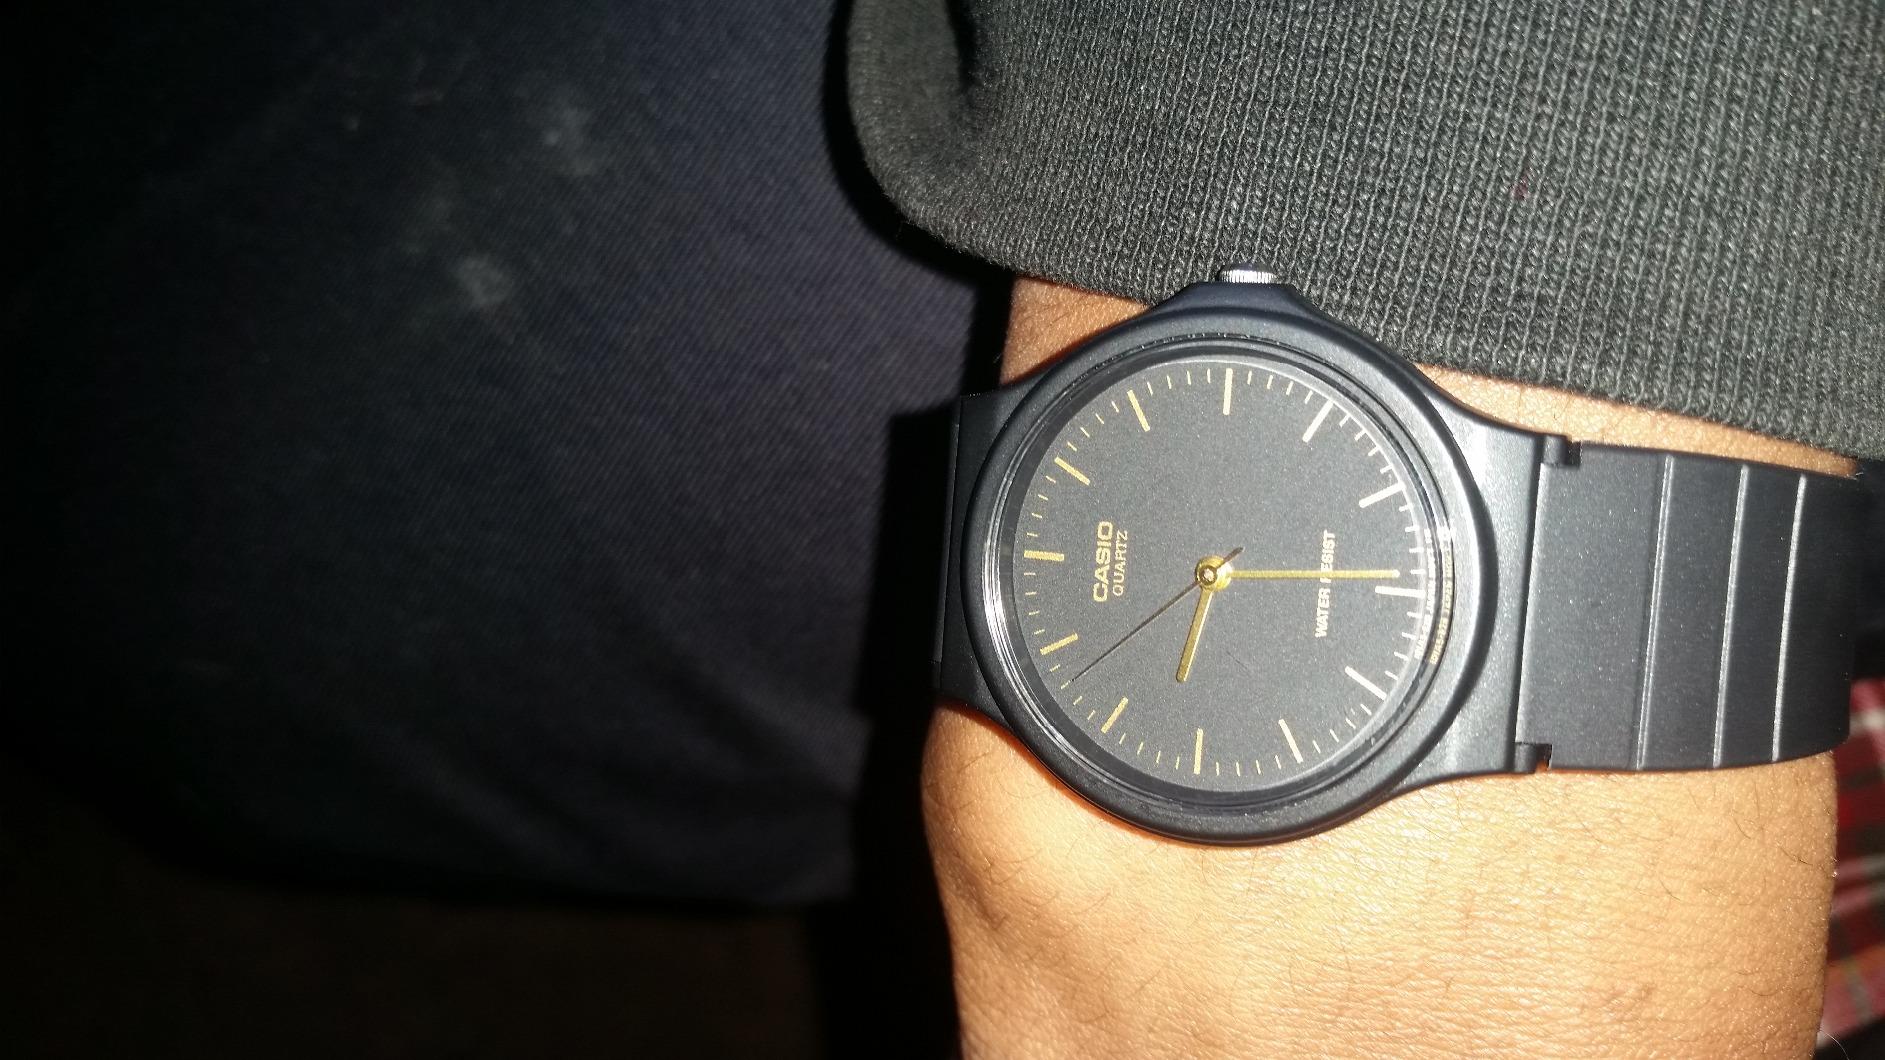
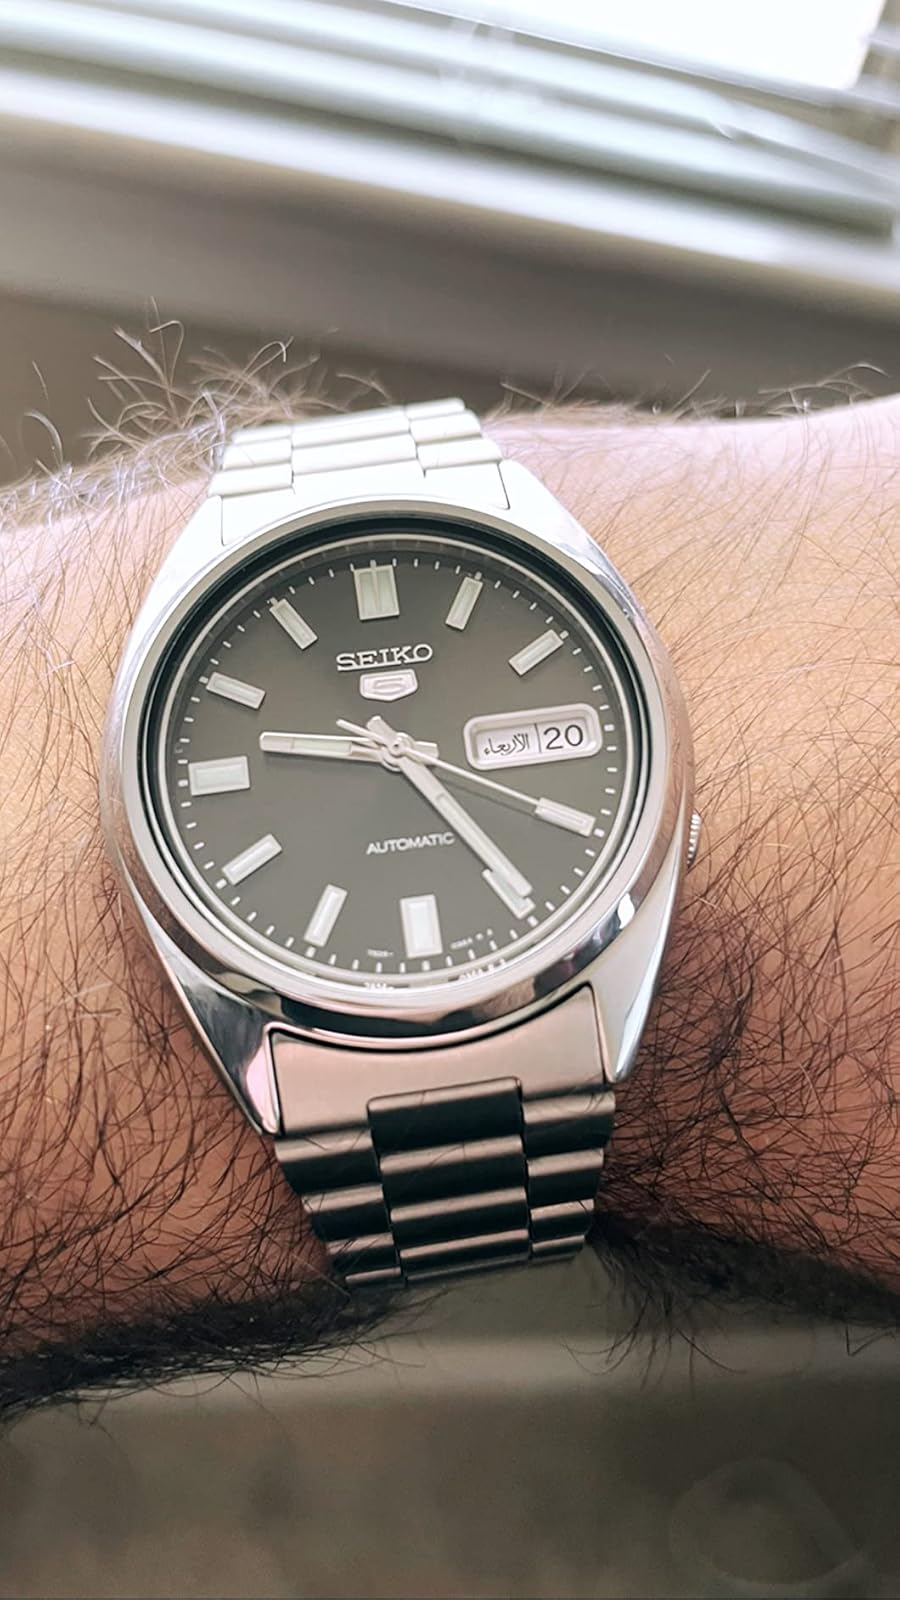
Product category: accessories_watch
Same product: no